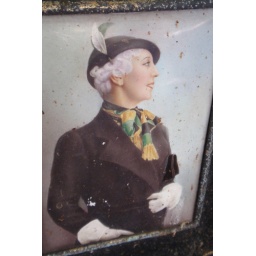
Photo ceramic of elegant woman with feathers in her hat and a green and gold neck scarf